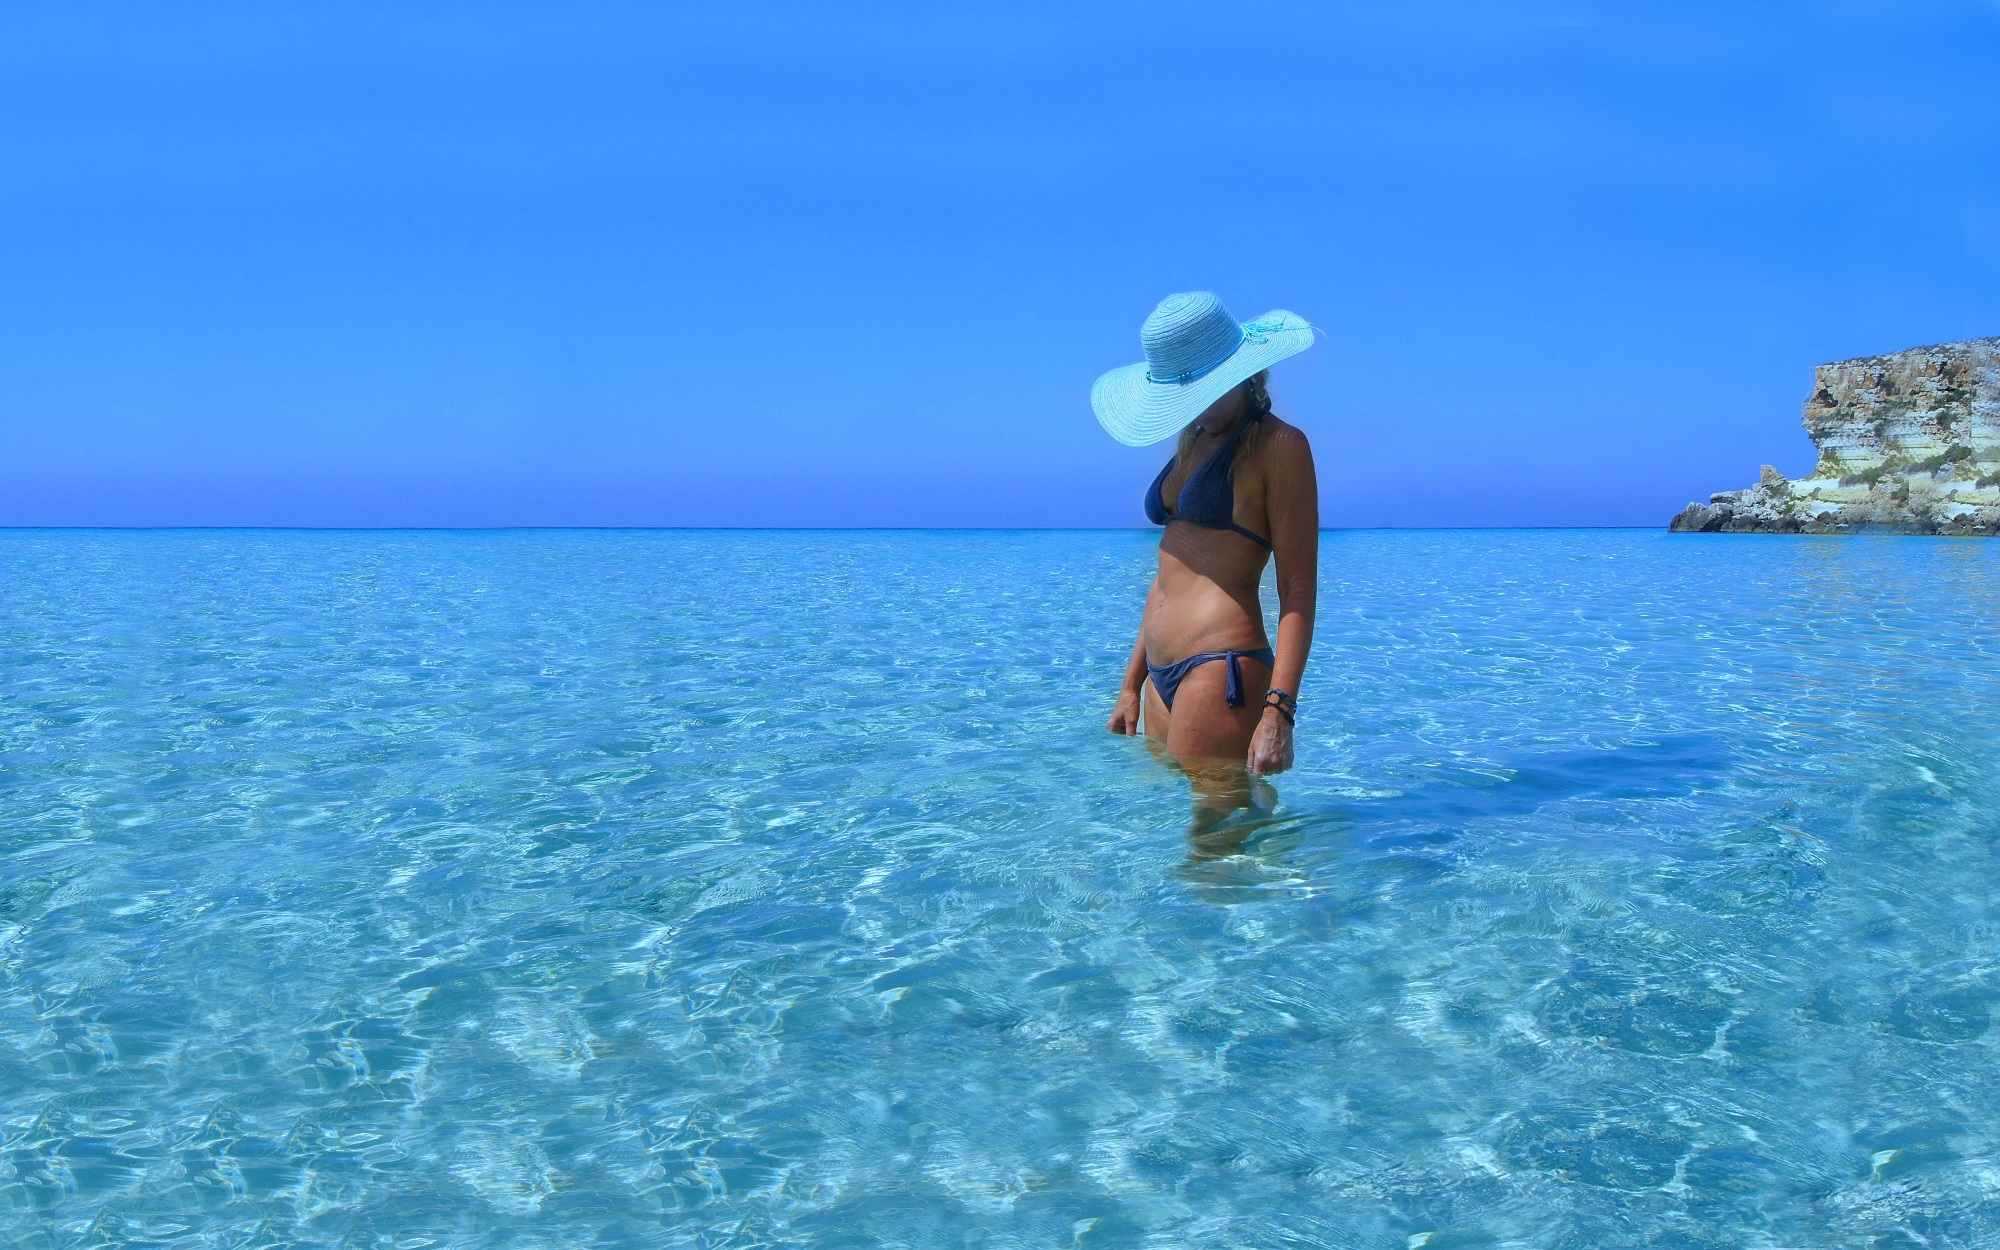
sea, coast, water, ocean, woman, shore, vacation, female, standing, portrait, model, swimming pool, tropical, seascape, hat, fashion, blue, bikini, posing, beauty, sexy, cape, glamour